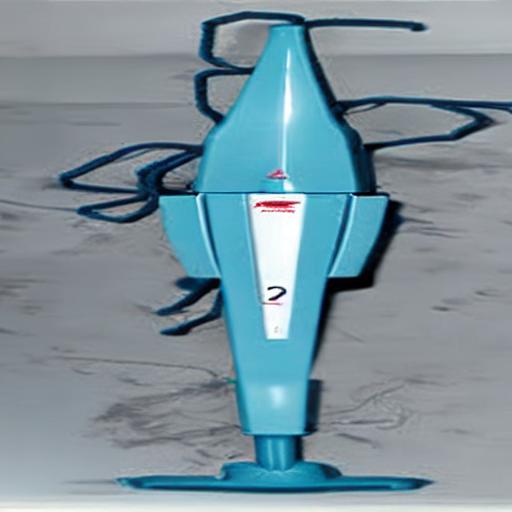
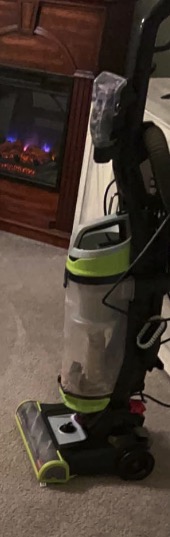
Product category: items_vacuum
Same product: no